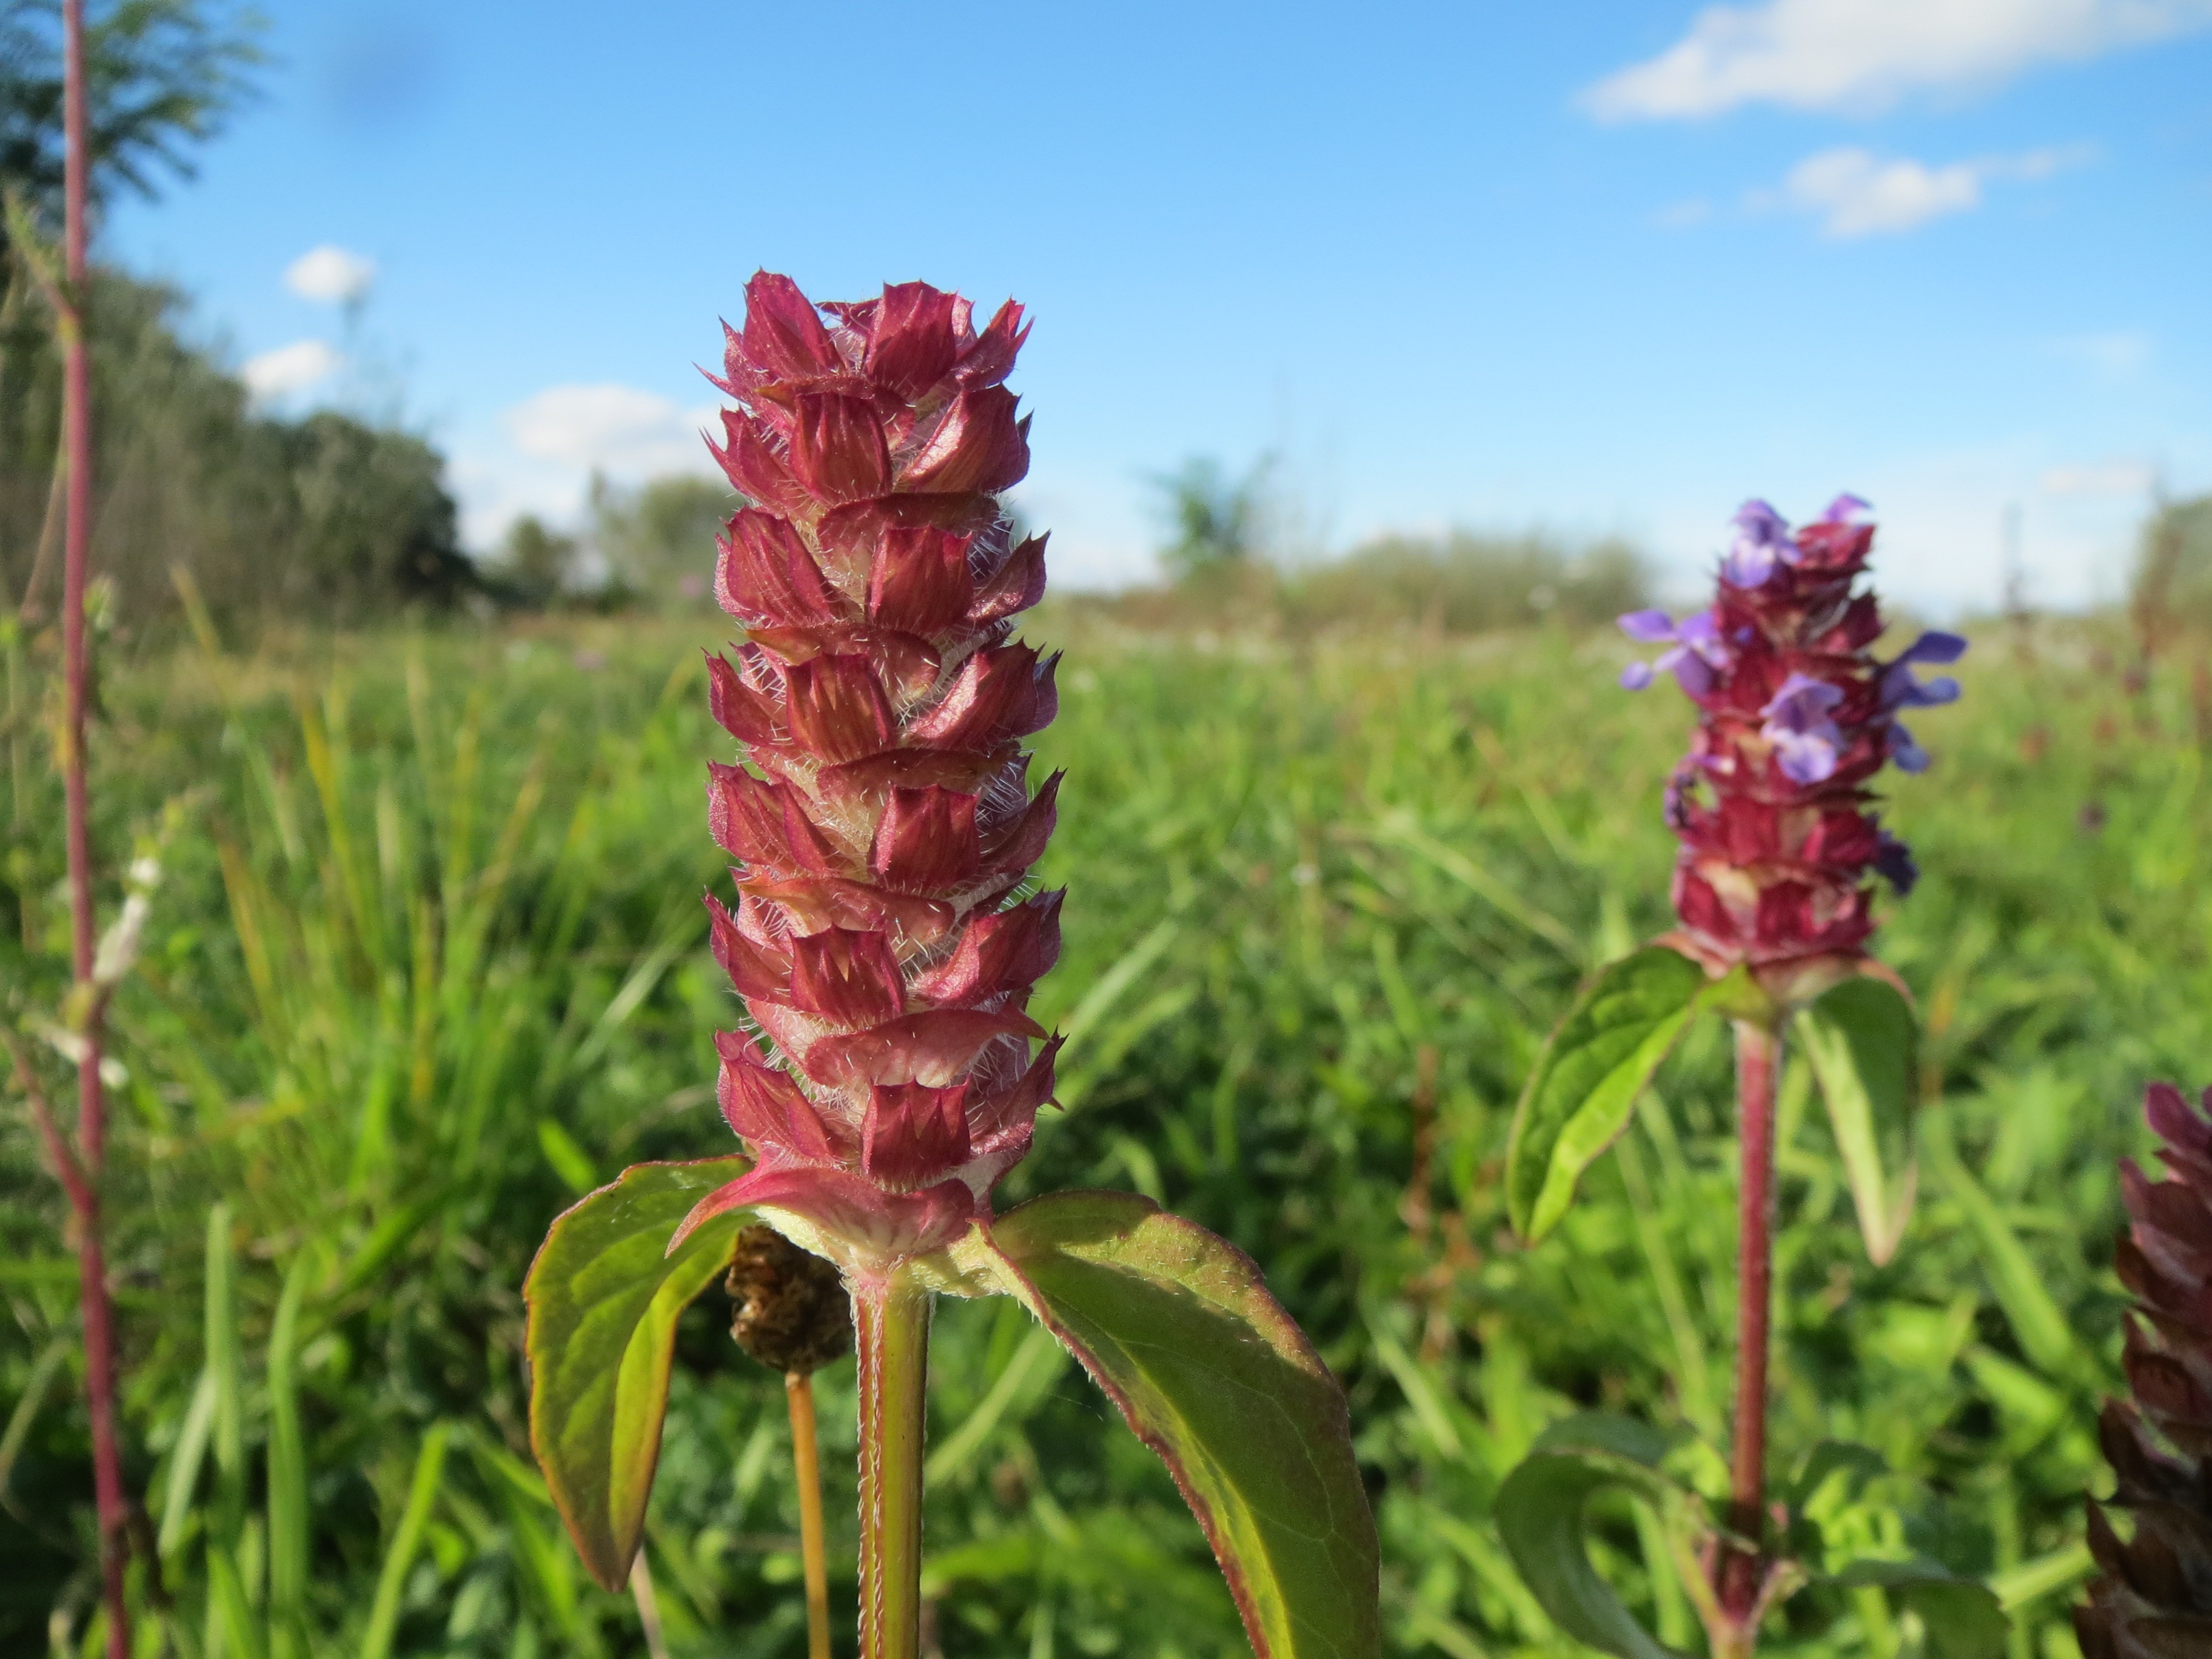
plant, prairie, flower, macro, botany, flora, wildflower, lupin, inflorescence, flowering plant, prunella vulgaris, common self heal, heal all, land plant, castilleja, broomrape